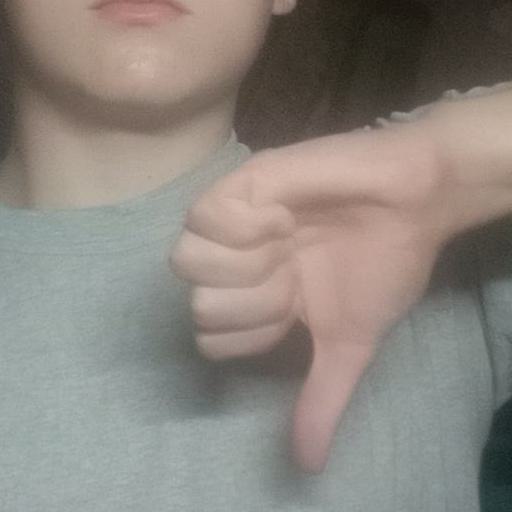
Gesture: dislike